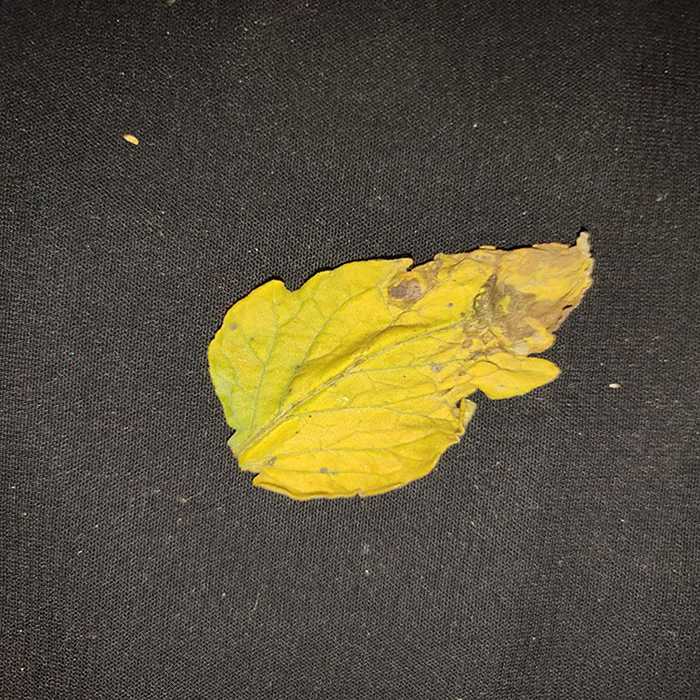
Plant: Tomato
Label: Tomato Bacterial spot